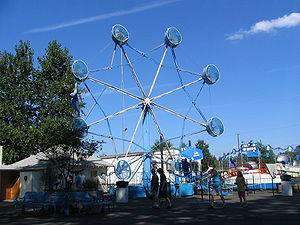
Le Rock-O-Plane est un type de manège développé entre autres par Lee Eyerly.